Smultring

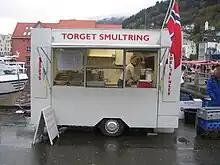
Smultring vendor in Norway

Smultringer are torus-shaped and sold from trucks and, at Christmas time, from stalls. They are described as being "thick, heavy dough fried in lard that are best eaten while hot and with the grease still dripping". Smultringer are popular with expatriate Norwegians, including those in Minnesota who serve them with krumkake and riskrem (rice whipped cream), and fattigmann at Christmas dinners.